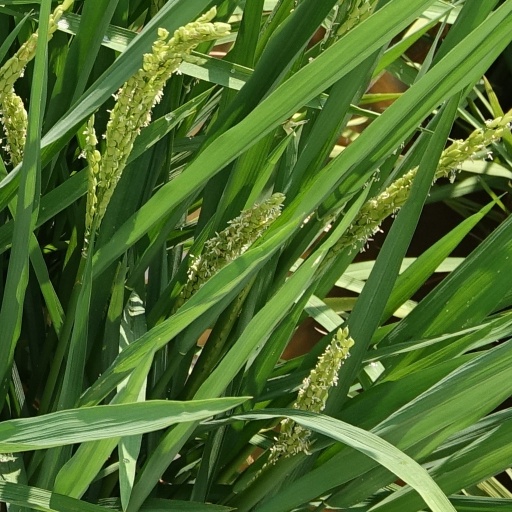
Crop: rice